Sant Celoni

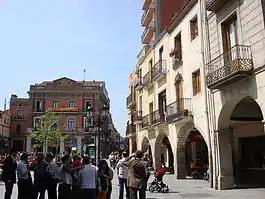
Town Hall Square "(Plaça de la Vila)" in Sant Celoni

Sant Celoni is a municipality in the "comarca" of the Vallès Oriental in Catalonia, Spain. It is situated in the valley of the Tordera river between the ranges of Montseny and Montnegre. The main part of the town is on the left bank of the river. The former municipalities of Montnegre and Olzinelles now form part of the municipality of sant Celoni, which has the largest area in the "comarca". The municipality is served by the AP-7 Motorway and the C-251 road, as well as by a station on the RENFE railway line between Barcelona and Girona.